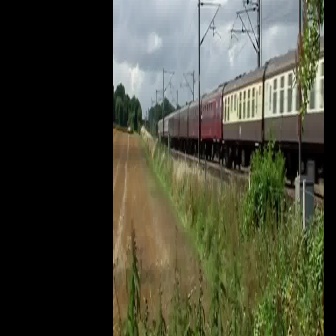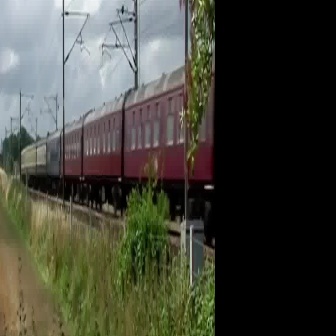
  Please identify the target specified by the bounding box [157,33,323,199] in the first image and locate it in the second image. Return the coordinates in [x_min,y_min,x_max,y_max] format.
Answer: [19,49,214,244]